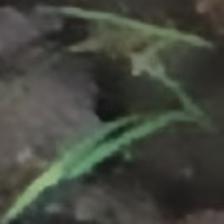
Label: single